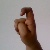
The image shows a hand gesture representing the letter 'X' in Indian Sign Language.